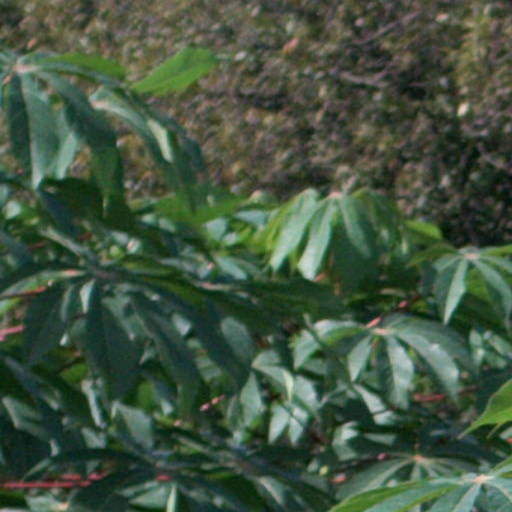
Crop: cassava